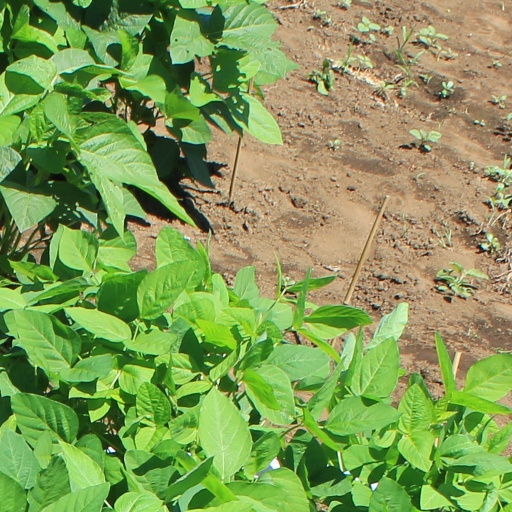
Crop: soybean